Field flow fractionation

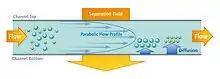
Flow field-flow fractionation (AF4) channel cross section, where the velocity of laminar flow within the channel is not uniform. The fluid travels in a parabolic pattern with the velocity of the flow, increasing with the distance from the walls up towards the centre of the channel. Separation takes place close to the accumulation (bottom) wall of the channel

Field-flow fractionation, abbreviated FFF, is a separation technique invented by J. Calvin Giddings. The technique is based on separation of colloidal or high molecular weight substances in liquid solutions, flowing through the separation platform, which does not have a stationary phase. It is similar to liquid chromatography, as it works on dilute solutions or suspensions of the solute, carried by a flowing eluent. Separation is achieved by applying a field (hydraulic, centrifugal, thermal, electric, magnetic, gravitational, ...) or cross-flow, perpendicular to the direction of transport of the sample, which is pumped through a long and narrow laminar channel. The field exerts a force on the sample components, concentrating them towards one of the channel walls, which is called accumulation wall. The force interacts with a property of the sample, thereby the separation occurs, in other words, the components show differing "mobilities" under the force exerted by the crossing field. As an example, for the hydraulic, or cross-flow FFF method, the property driving separation is the translational diffusion coefficient or the hydrodynamic size. For a thermal field (heating one wall and cooling the other), it is the ratio of the thermal and the translational diffusion coefficient.